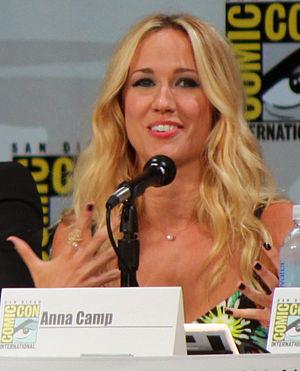
The Mindy Project est une série télévisée américaine en 117 épisodes de 23 minutes créée par Mindy Kaling et diffusée du 25 septembre 2012 au 24 mars 2015 sur le réseau Fox, et du 15 septembre 2015 au 14 novembre 2017 sur Hulu. Au Canada, elle est diffusée depuis le 25 septembre 2012 sur le réseau Citytv.
Anna Ragsdale Camp, née le 27 septembre 1982 à Aiken, est une actrice américaine.
True Blood est une série télévisée dramatico-fantastique américaine, créée par Alan Ball, d’après la série de romances La Communauté du Sud de Charlaine Harris. Chaque saison correspond à un tome de cette saga romanesque, librement adaptée.